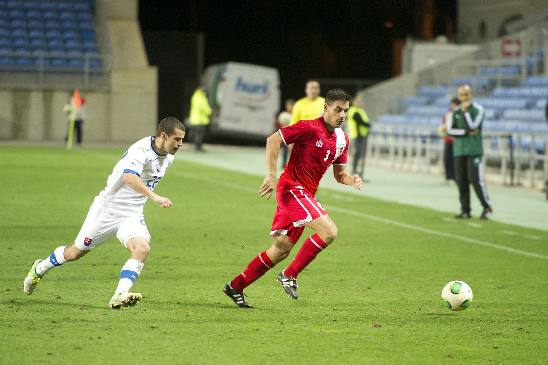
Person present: Yes